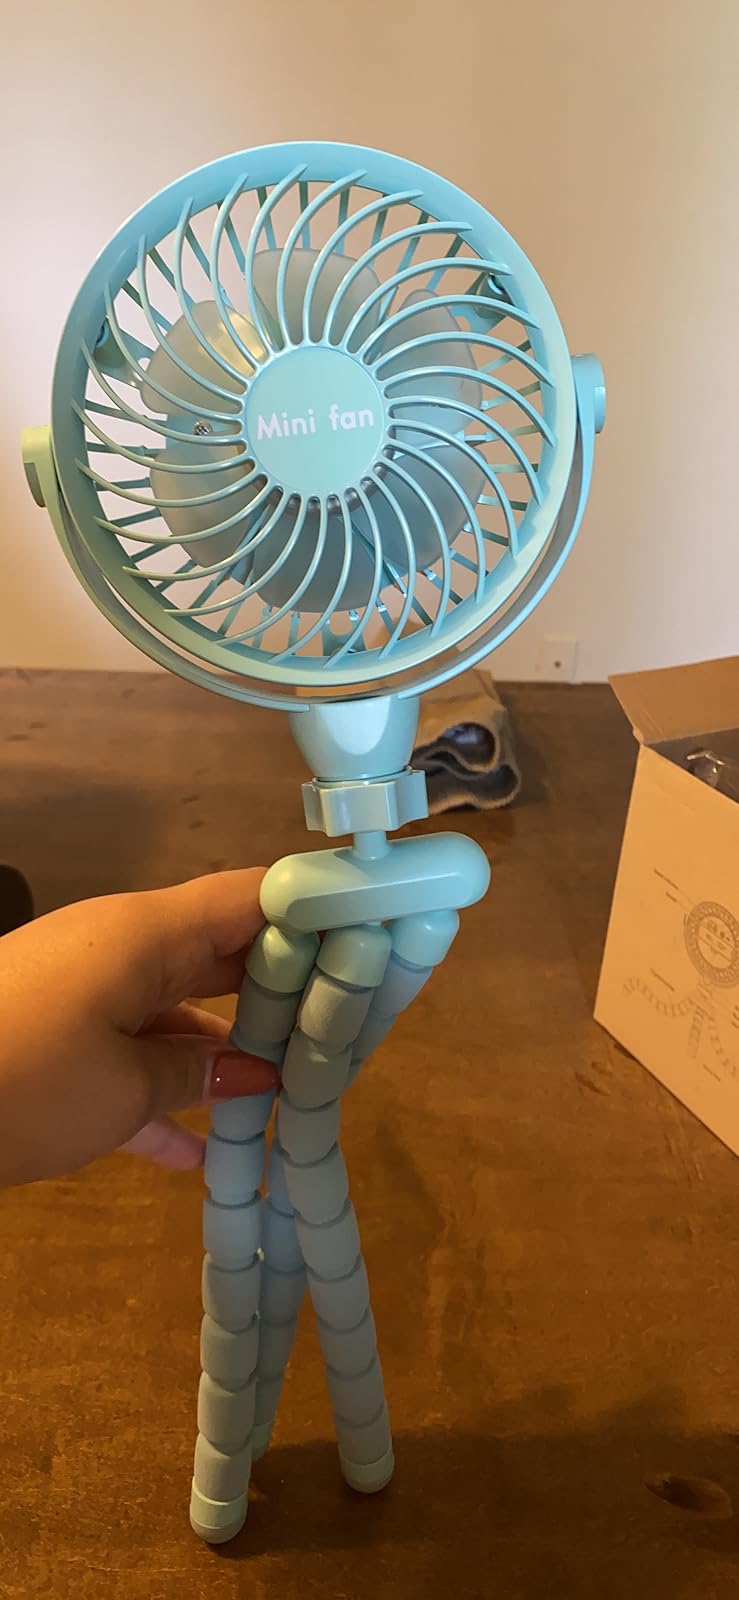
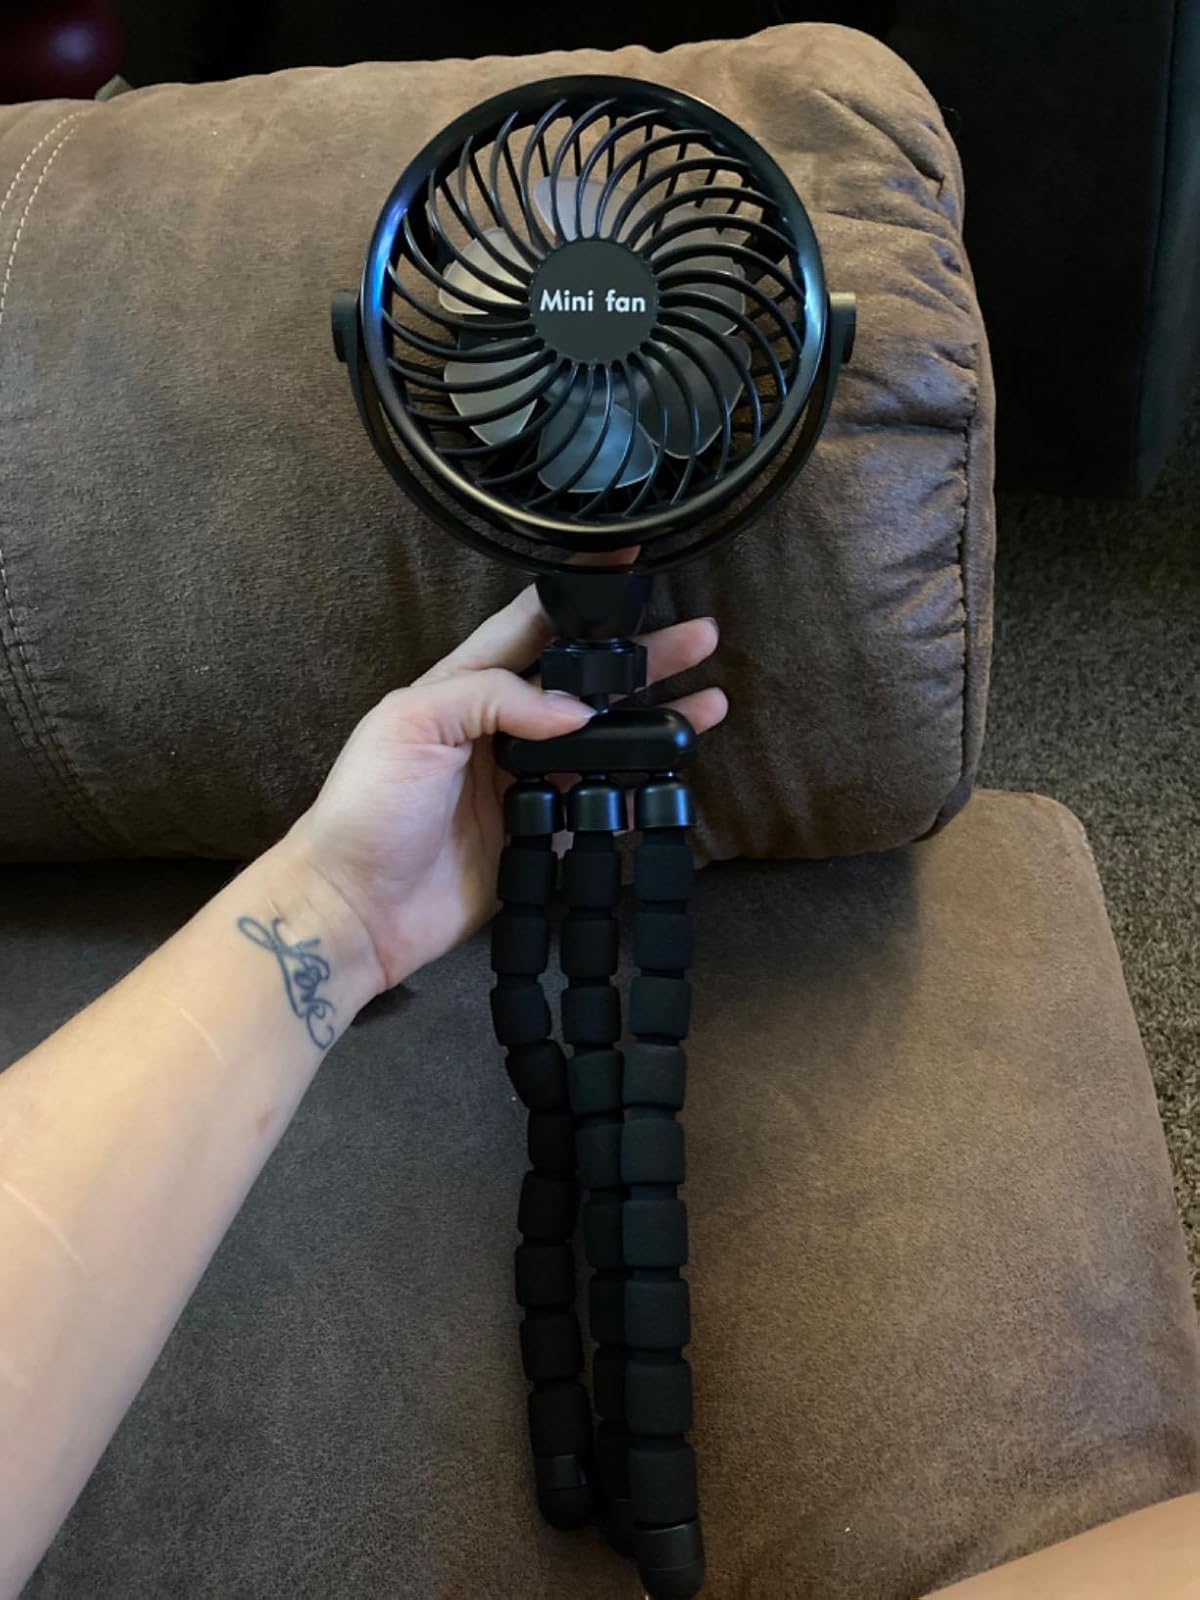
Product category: fan
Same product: no